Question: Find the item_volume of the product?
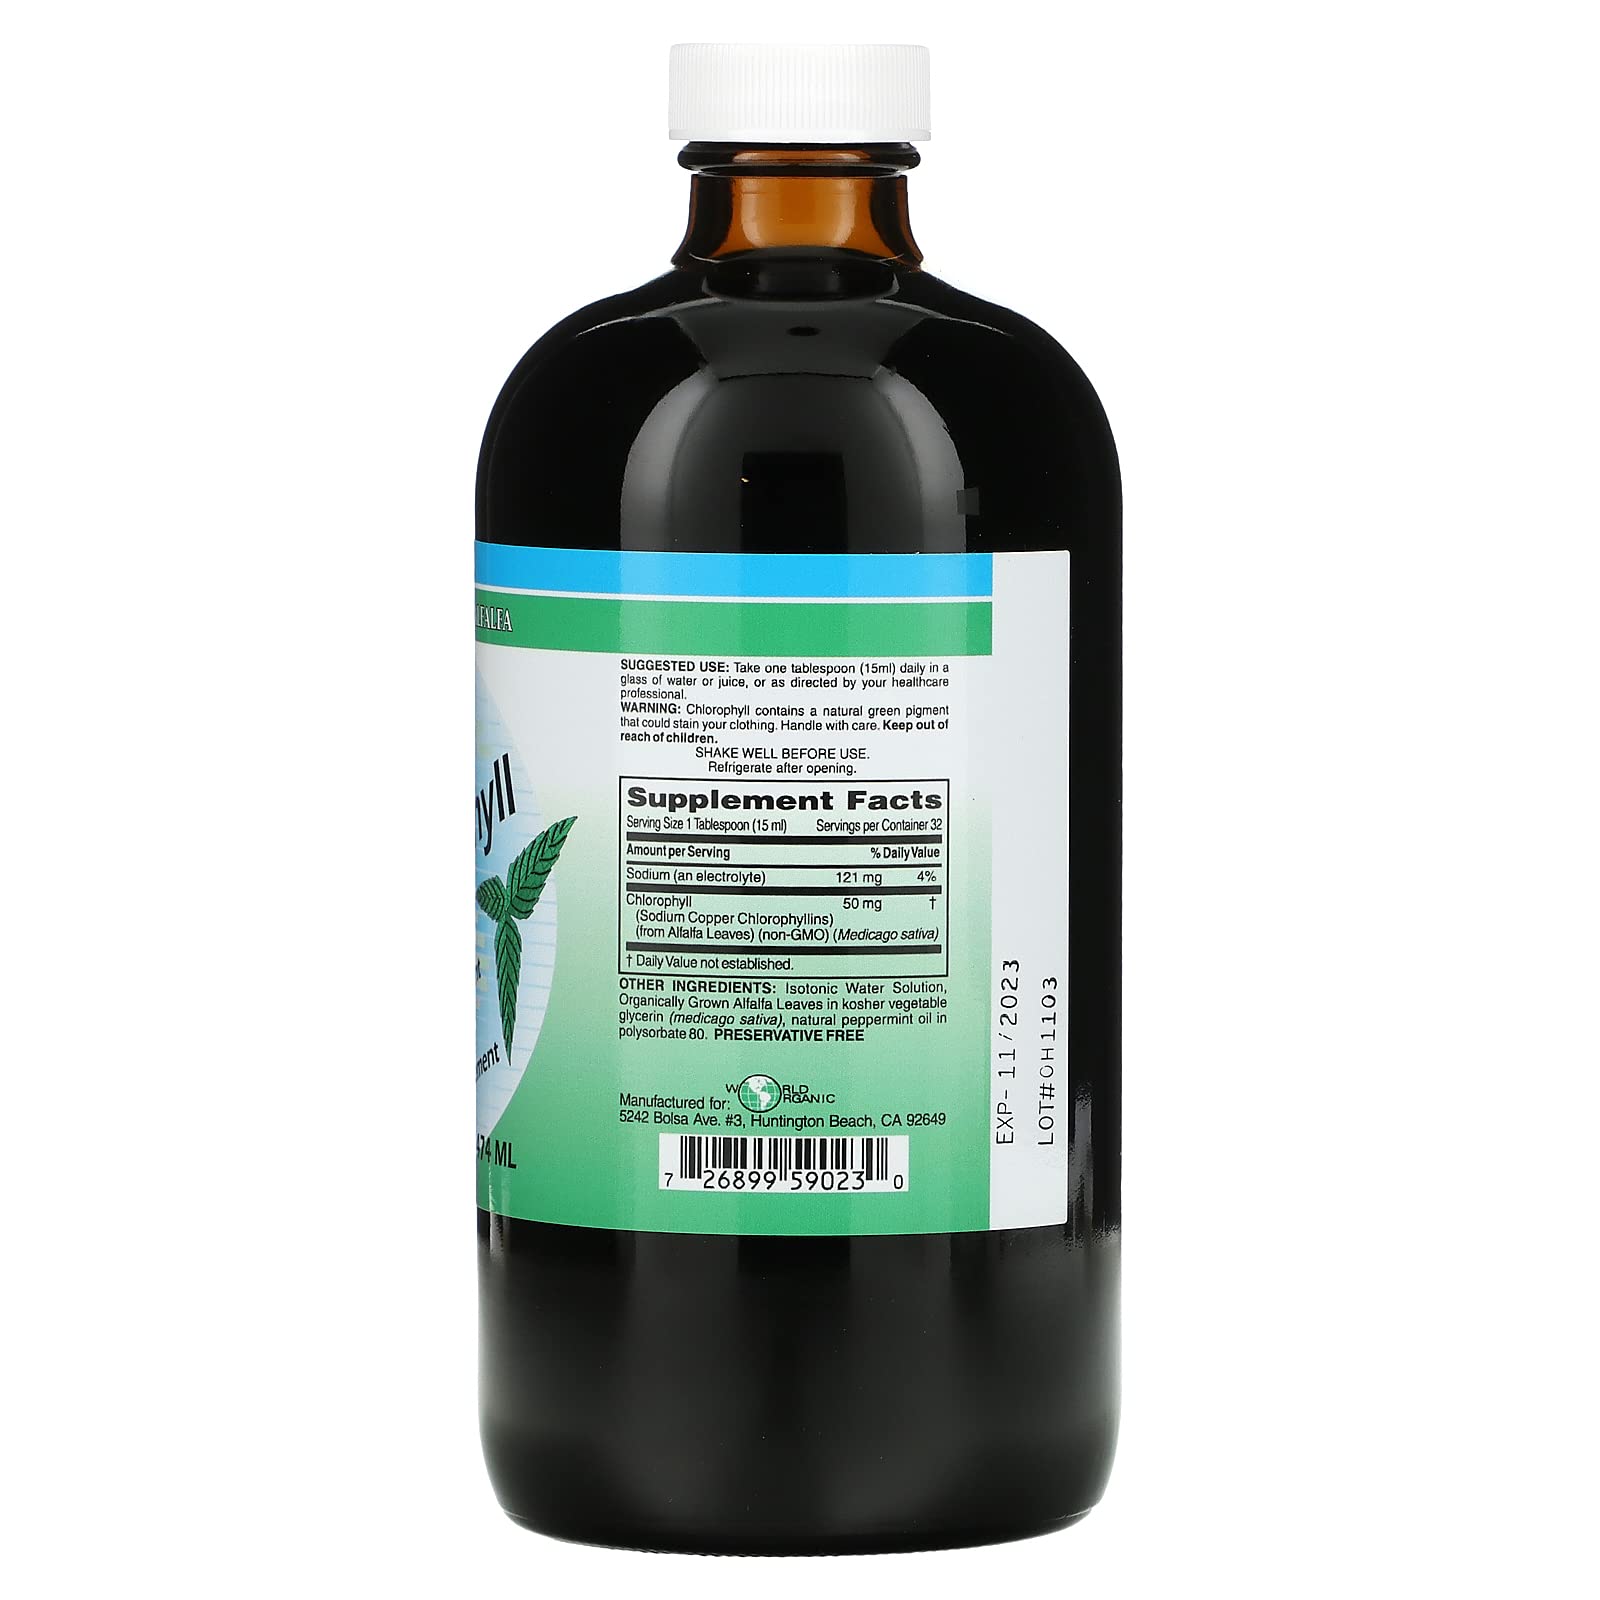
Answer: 474.0 millilitre